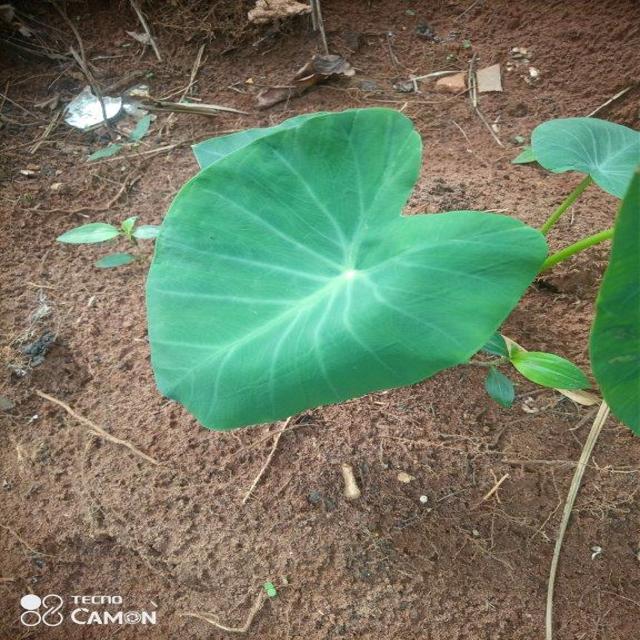
Label: Healthy